Talking Heads

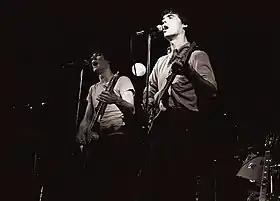
Jerry Harrison & David Byrne on guitars Minneapolis in 1977

The band played their first gig as Talking Heads—opening for the Ramones at CBGB in the East Village—on June 5, 1975. According to Weymouth, the name Talking Heads came from an issue of "TV Guide", which "explained the term used by TV studios to describe a head-and-shoulder shot of a person talking as 'all content, no action'. It fit." Later that year, the band recorded a series of demos for CBS, but did not receive a record contract. However, they drew a following and signed to Sire Records in November 1976. They released their first single in February the following year, "Love → Building on Fire". In March 1977, they added Jerry Harrison, formerly of the Modern Lovers, on keyboards, guitar, and backing vocals. Gary Kurfirst started managing Talking Heads in 1977.